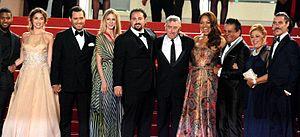
Présentation du film ""Hands of stone"" au festival de Cannes"
Hands of Stone est un film américano-panaméen réalisé par Jonathan Jakubowicz, sorti en 2016.